Keith Jones (surgeon)

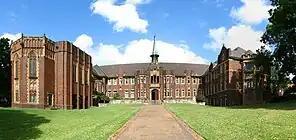
Wesley College, The University of Sydney

Jones studied at the University of Sydney and lived at Wesley College from 1928, which were supported in part by scholarships from Wesley and Newington Colleges. In 1928, Jones entered the Faculty of Medicine. An excerpt from the 1933 University of Sydney Yearbook reads "as well as being a first-class athlete, Keith is an excellent scholar. His academic career has been quite unruffled and he has gained honours each year …"